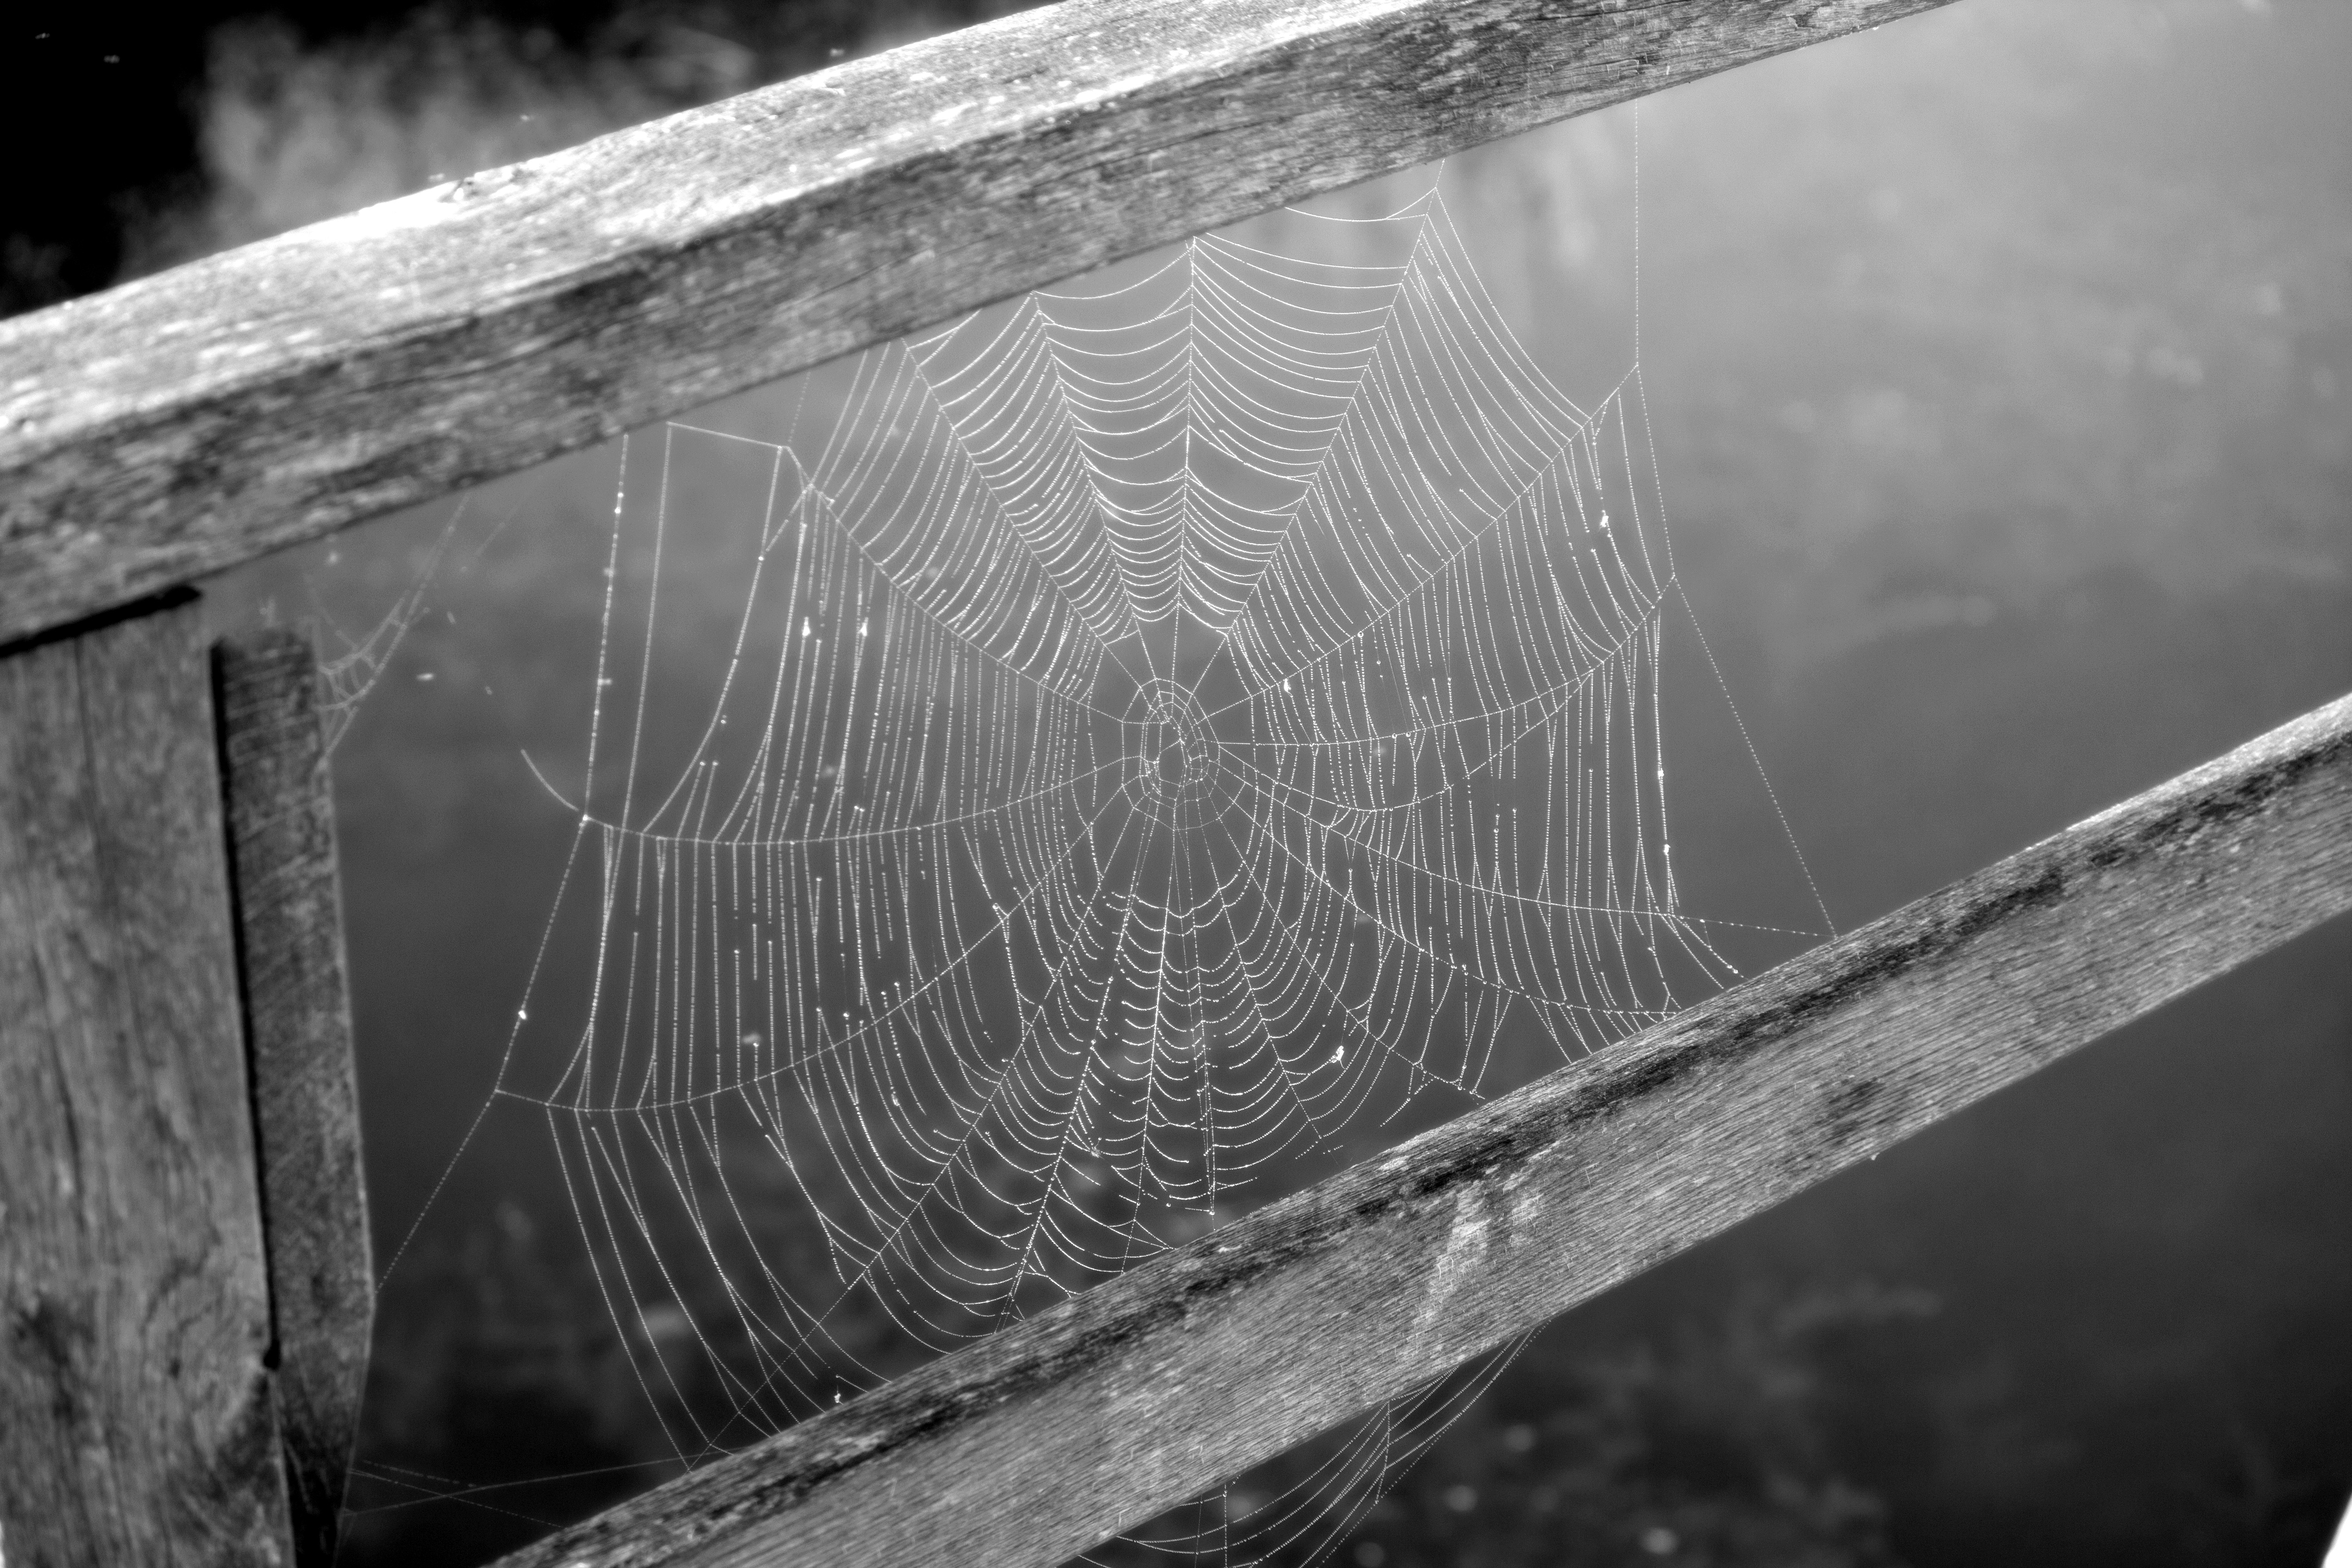
nature, wing, black and white, white, photography, line, darkness, black, monochrome, material, invertebrate, spider web, cobweb, network, strained networks, nature conservation, monochrome photography